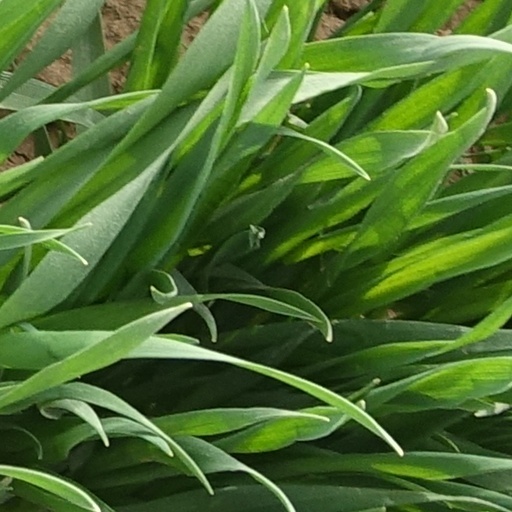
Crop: wheat